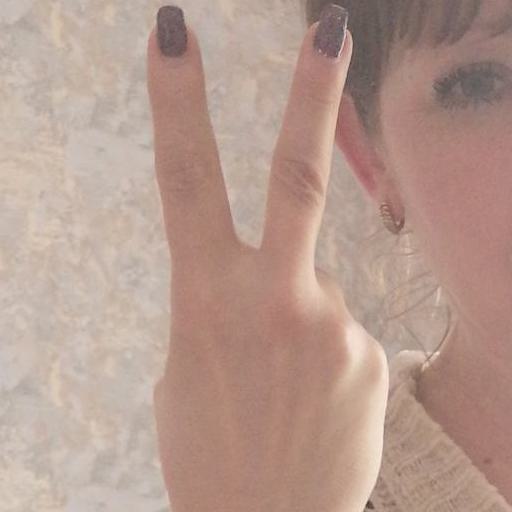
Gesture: peace_inverted